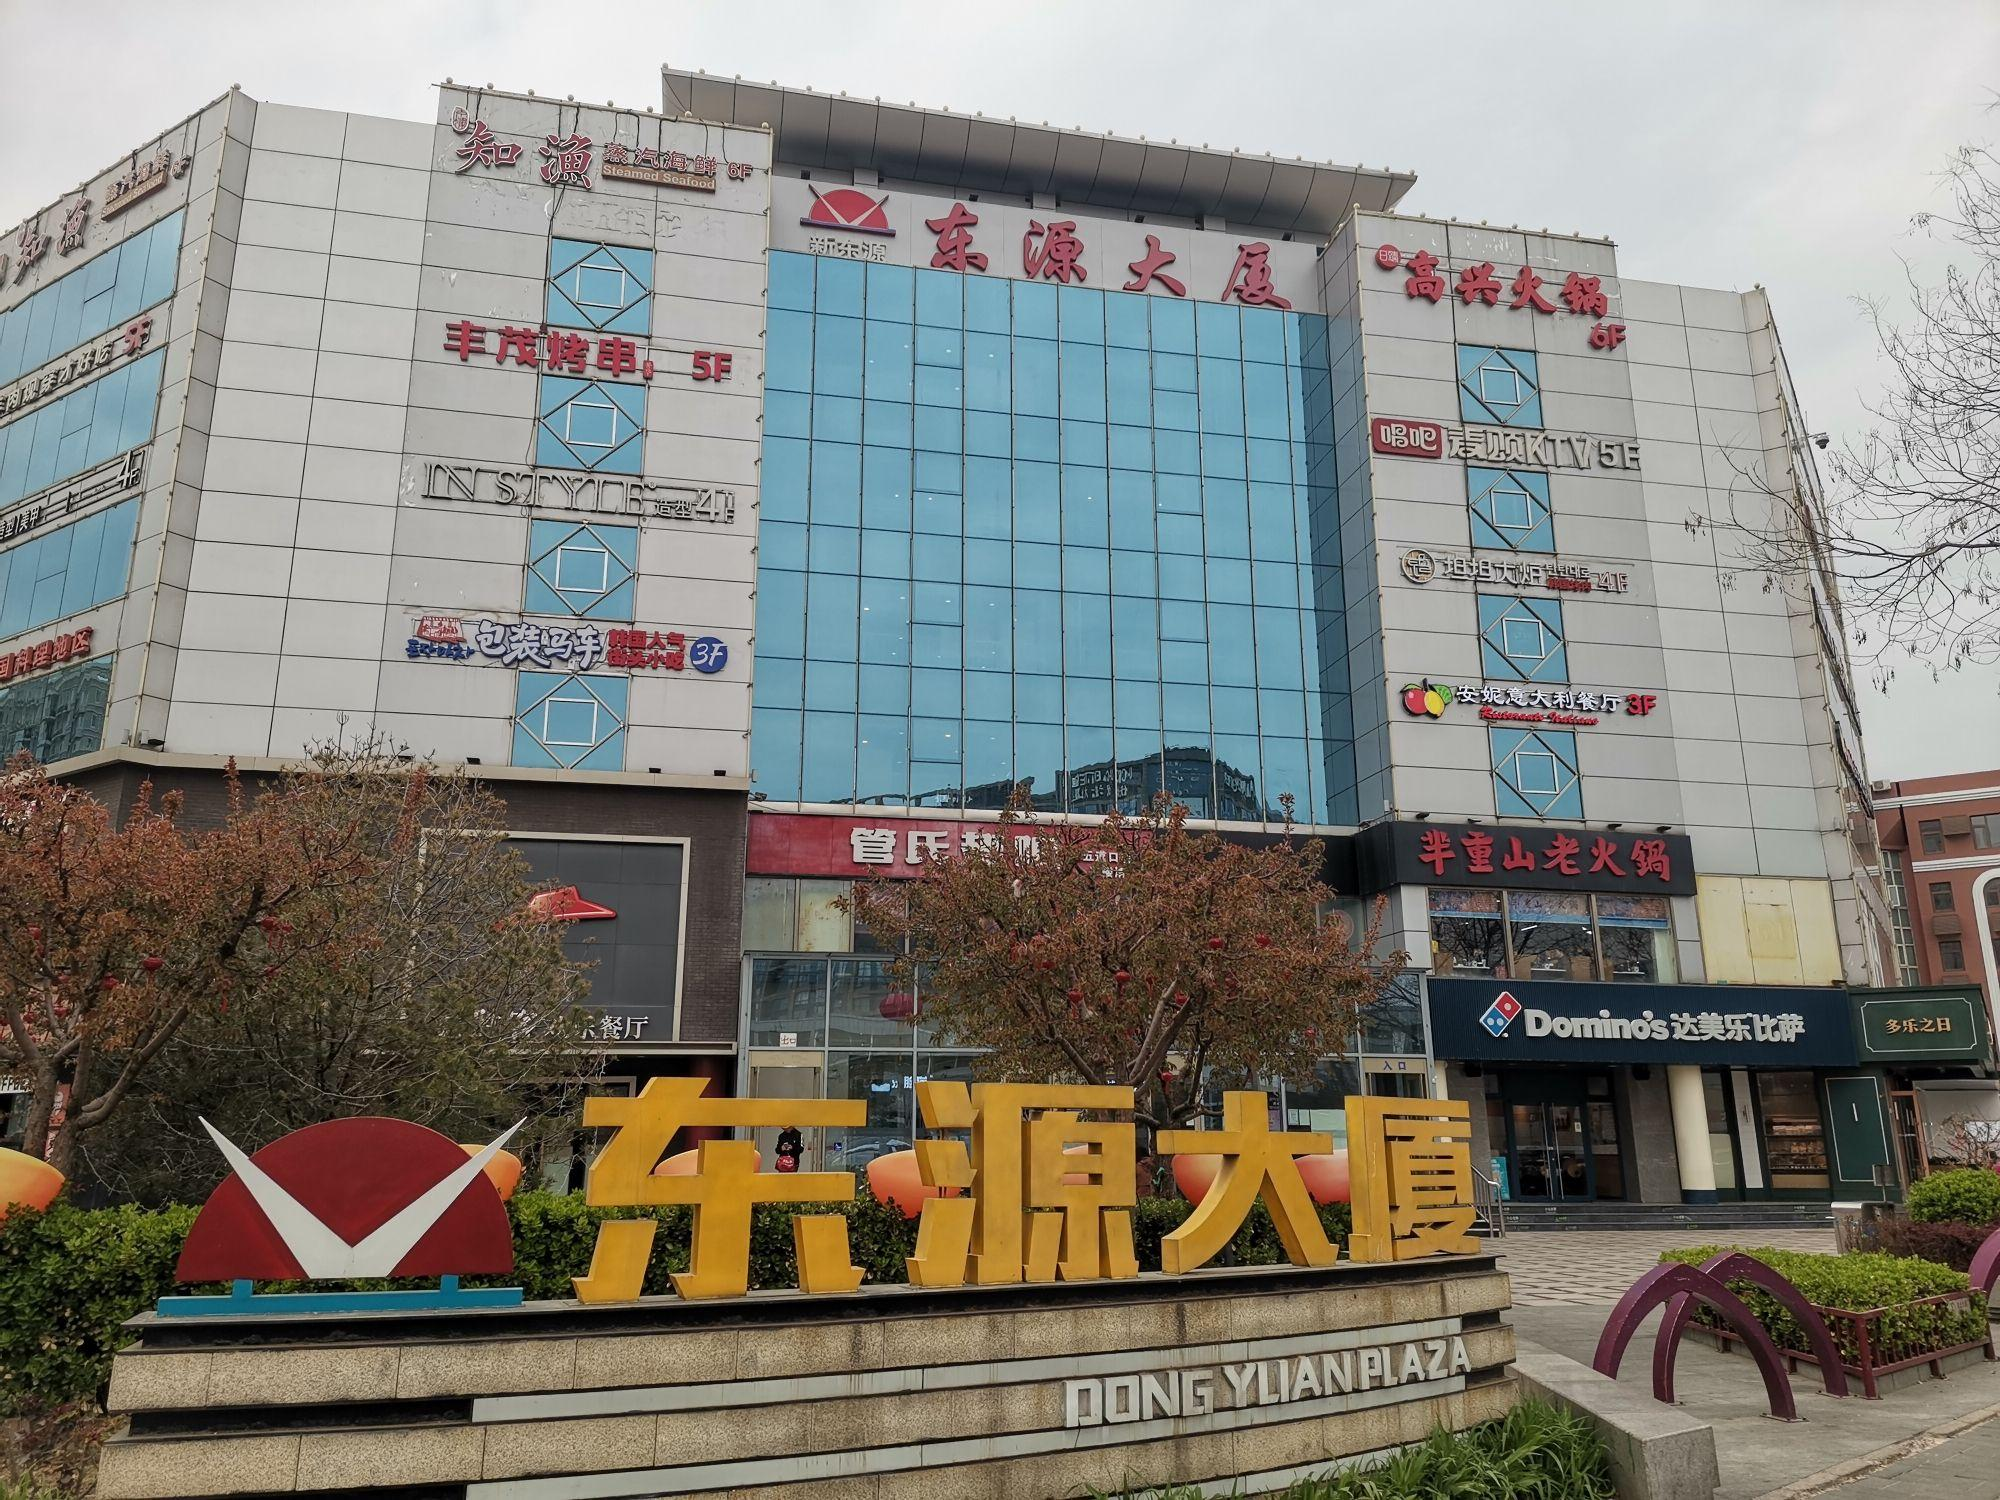
地标名称：东源大厦
所在城市：北京市·海淀区